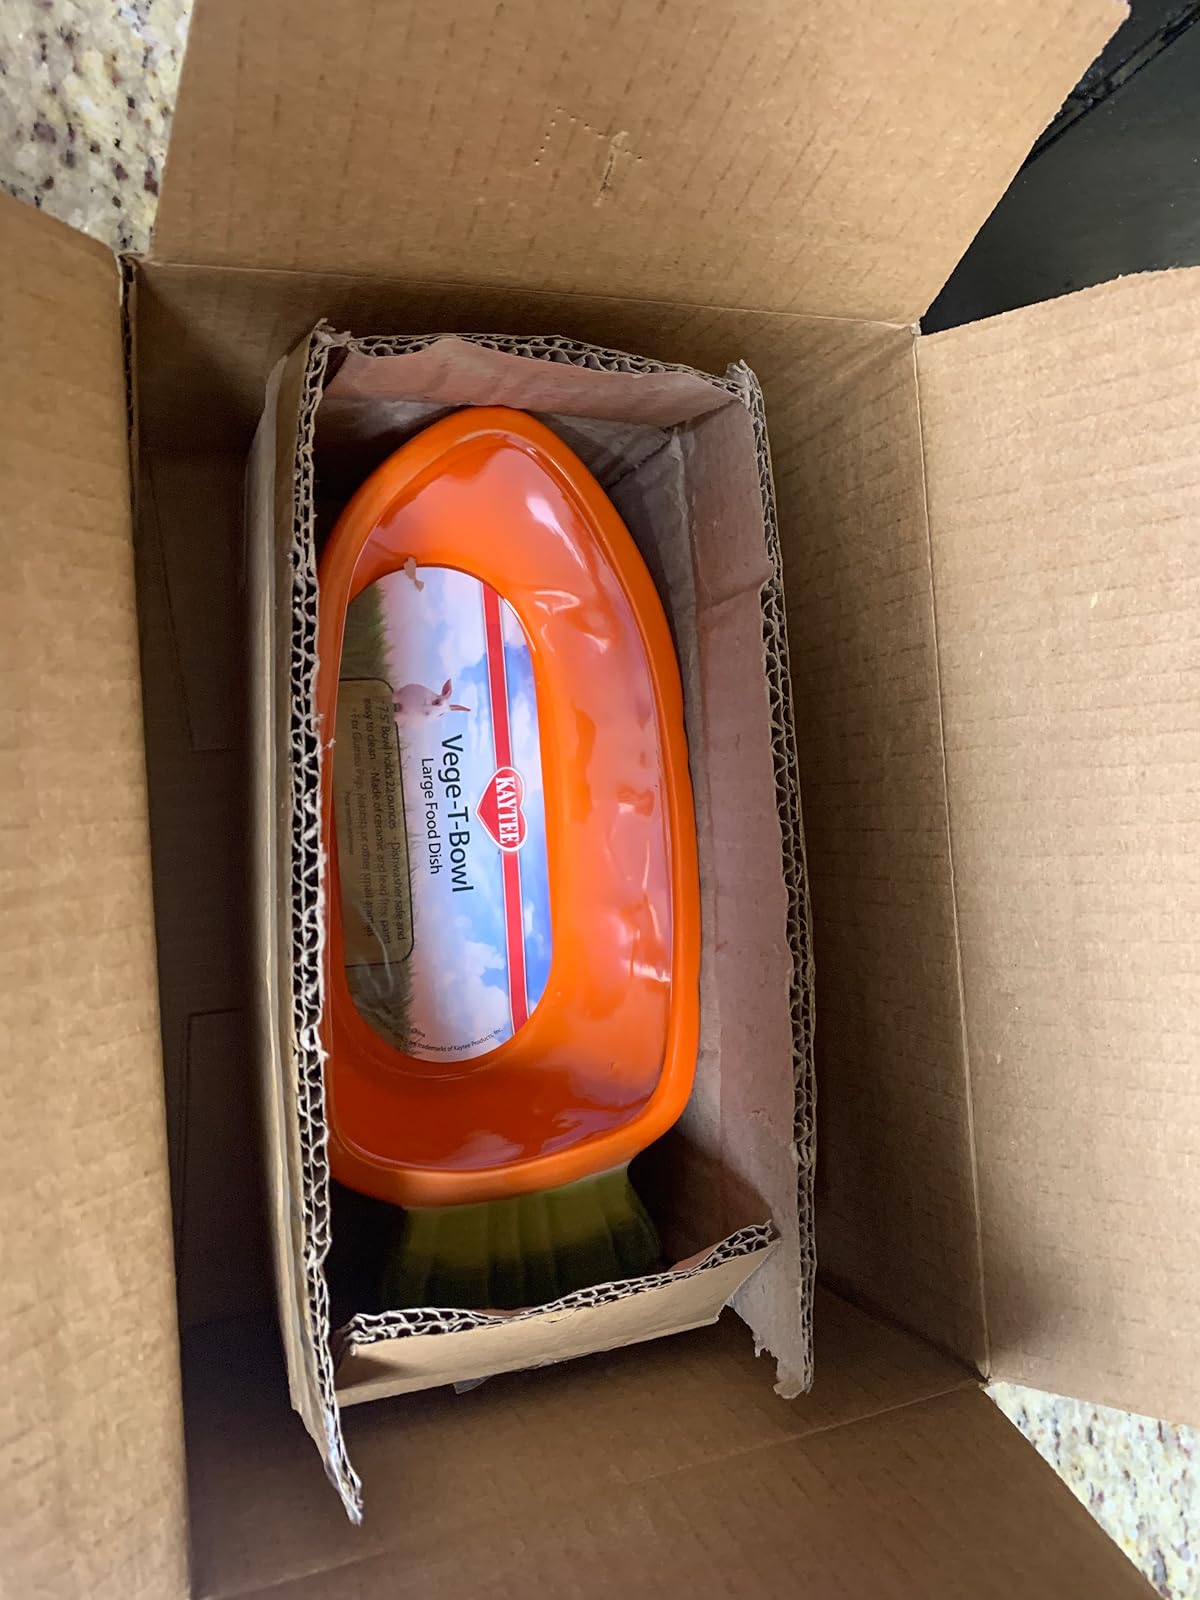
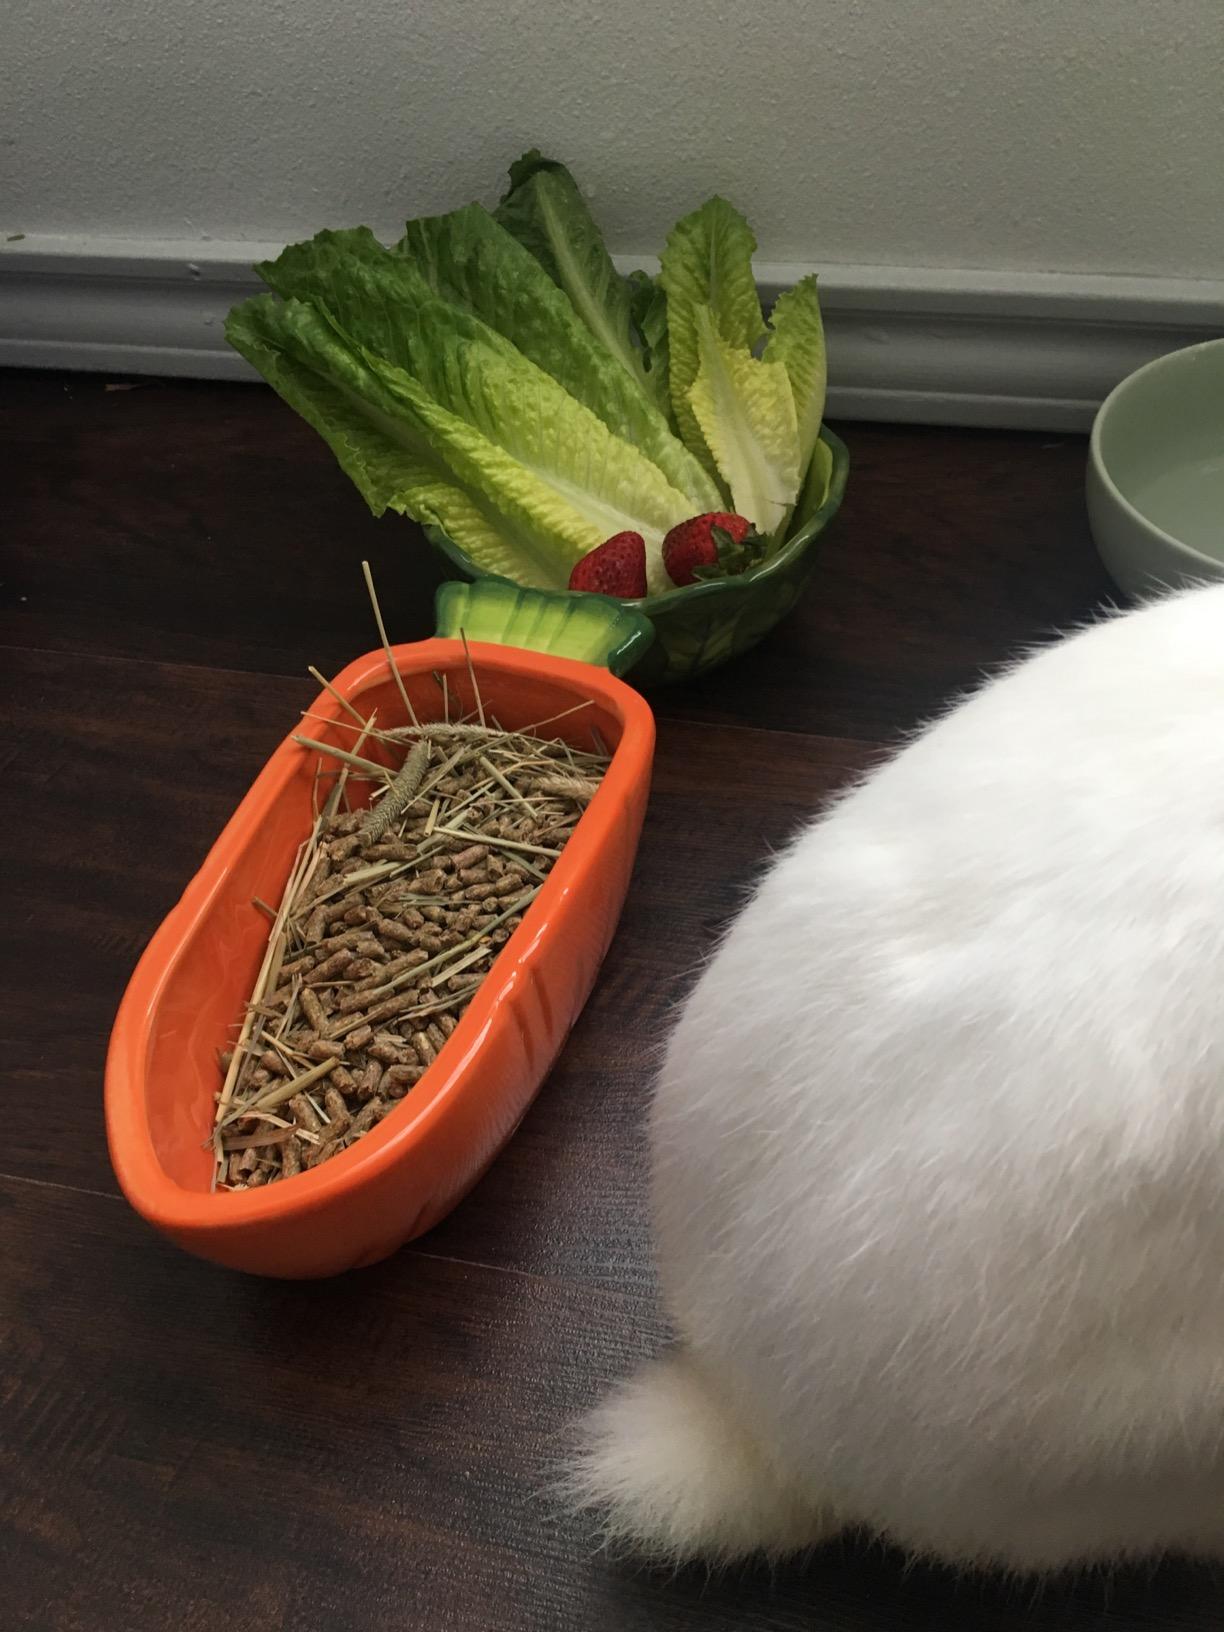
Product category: items_bowl
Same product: yes